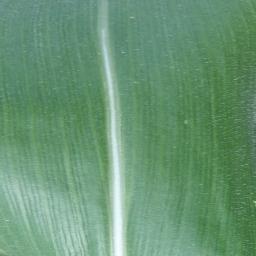
Label: Corn_(Maize)___Healthy